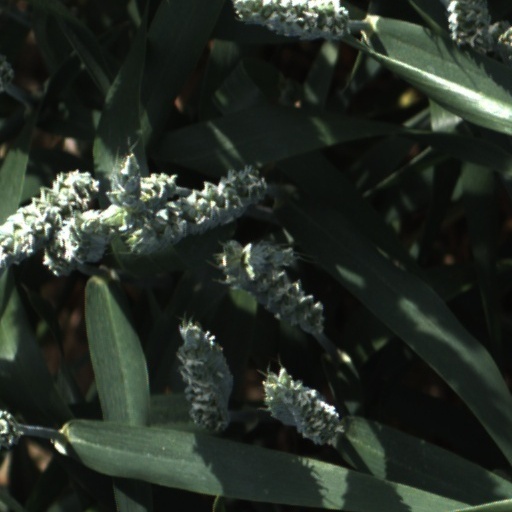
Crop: wheat